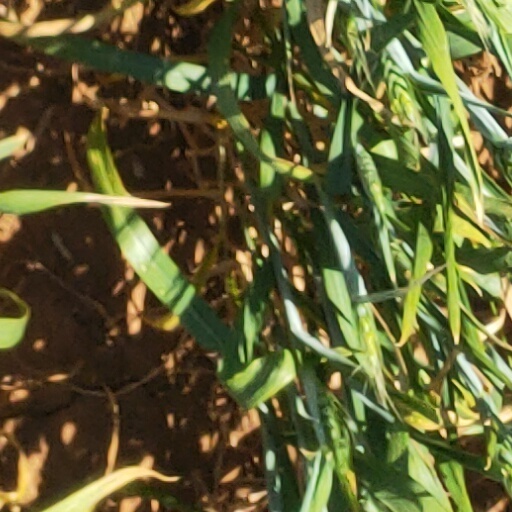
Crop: wheat